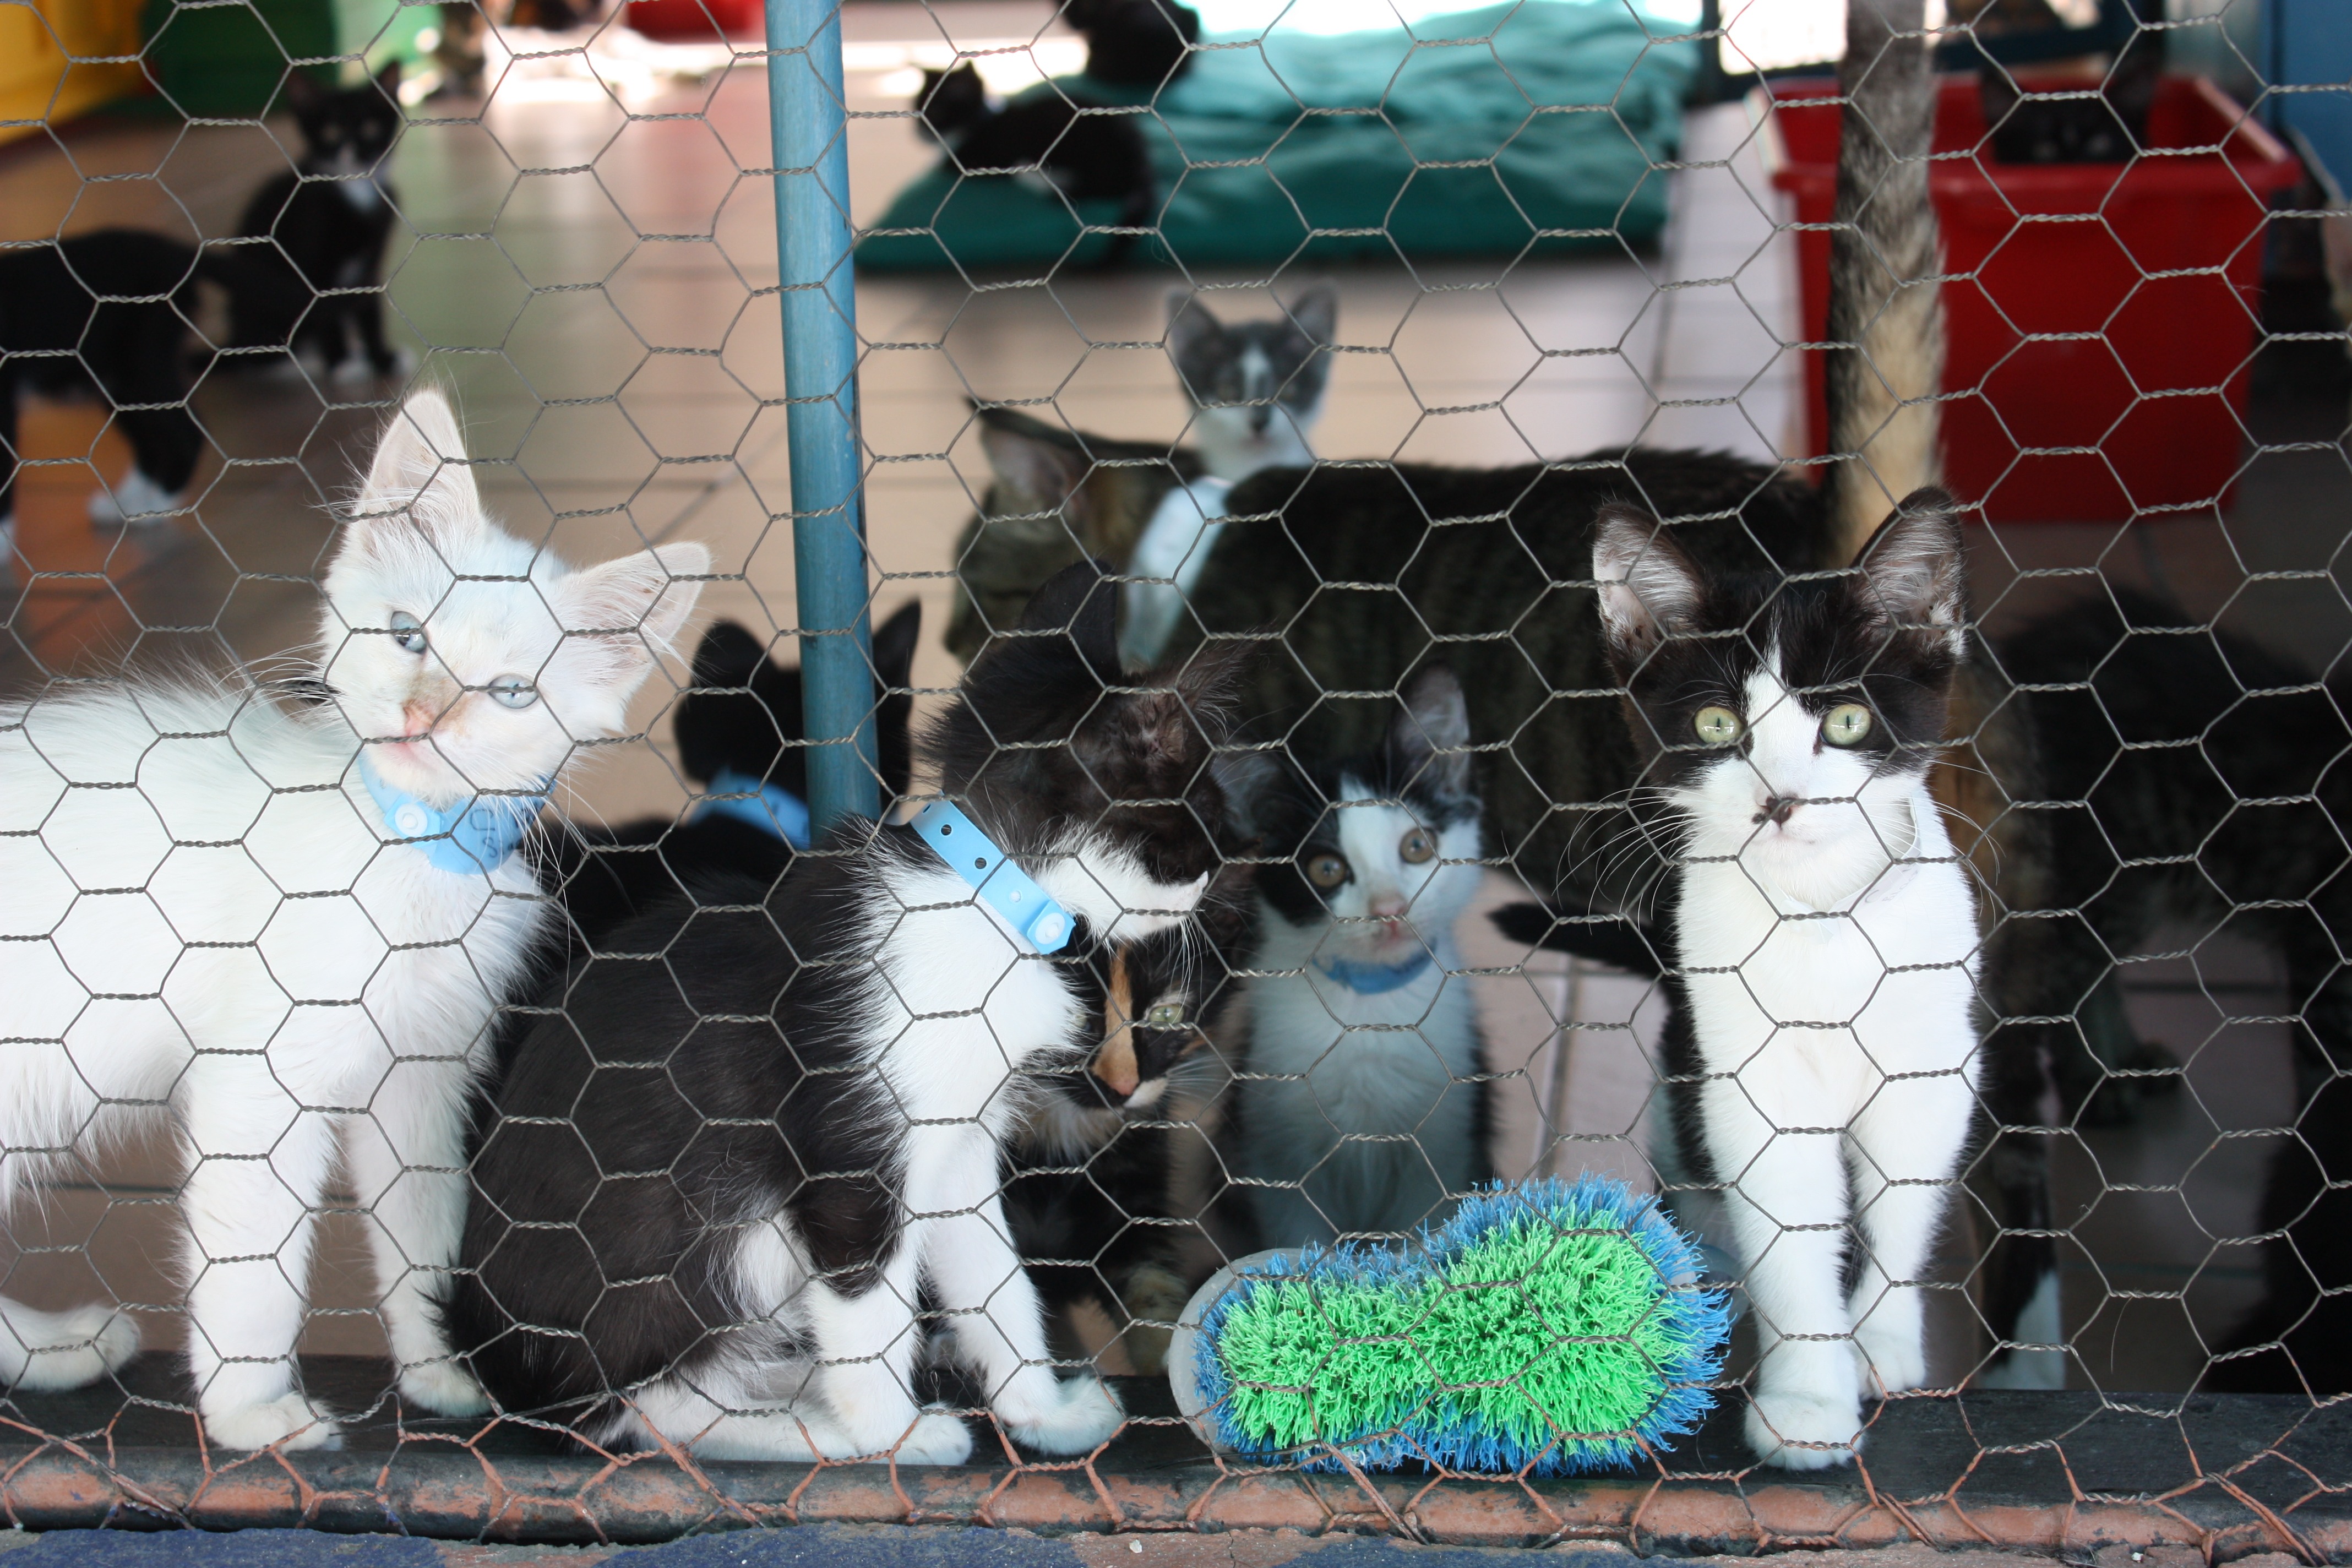
hair, cute, kitten, color, feline, art, kitty, kennel